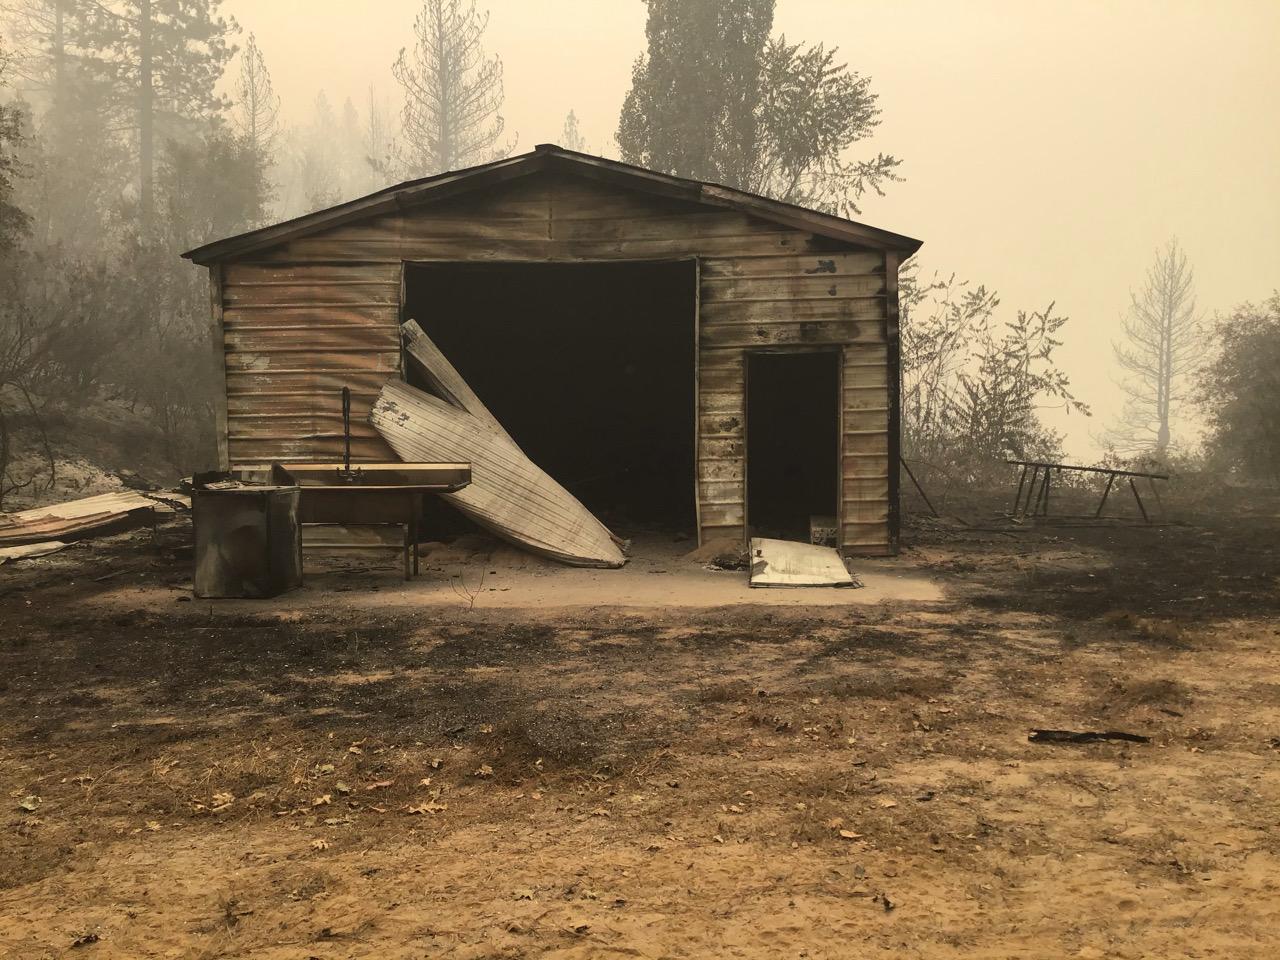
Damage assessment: destroyed